Reg Read

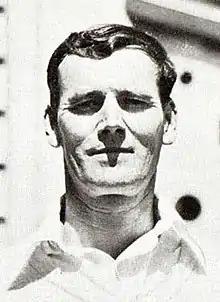

Reginald John Read (8 June 1886 – 1 March 1974) was a New Zealand medium-pace bowler who played first-class cricket for Canterbury from 1904–05 to 1937–38.